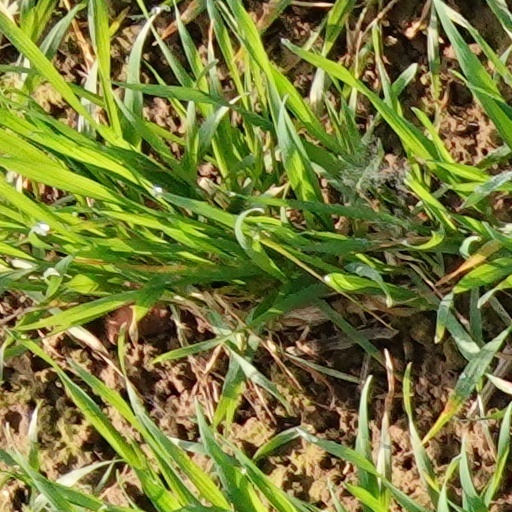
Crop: wheat